Charles R. Blyth

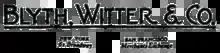
Blyth Witter was founded in 1914.

Blyth worked for financier Louis Sloss & Co. in 1910, where he met coworker Dean G. Witter. The Federal Reserve Act of December 1913 made Sloss unprofitable, and the company filed bankruptcy on April 1, 1914. One week later, Witter and Blyth formed the investment banking partnership Blyth Witter & Co., and asked other Sloss coworkers George Leib and Roy Shurtleff to join them as partners. Blyth, Witter and Shurtleff each owned two shares in the company, at $100 per share. Sloss colleague John D. "Jack" Hartigan was hired as an employee, to sell bonds. The company's young file clerk, Frank Weeden, would later pioneer the "Third market" of over-the-counter trading. The initial funding was composed of $50,000 loaned from the Bank of California, $10,000 loaned from Witter's mother, and whatever price Blyth got for selling his car. Blyth Witter was formally established on April 18, 1914, based out of offices in the Merchants Exchange Building in San Francisco. Sloss aided the new firm with a gift of his office furniture and his customer files.